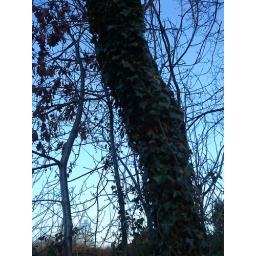
Ivy covered tree Sutton in Hone lake